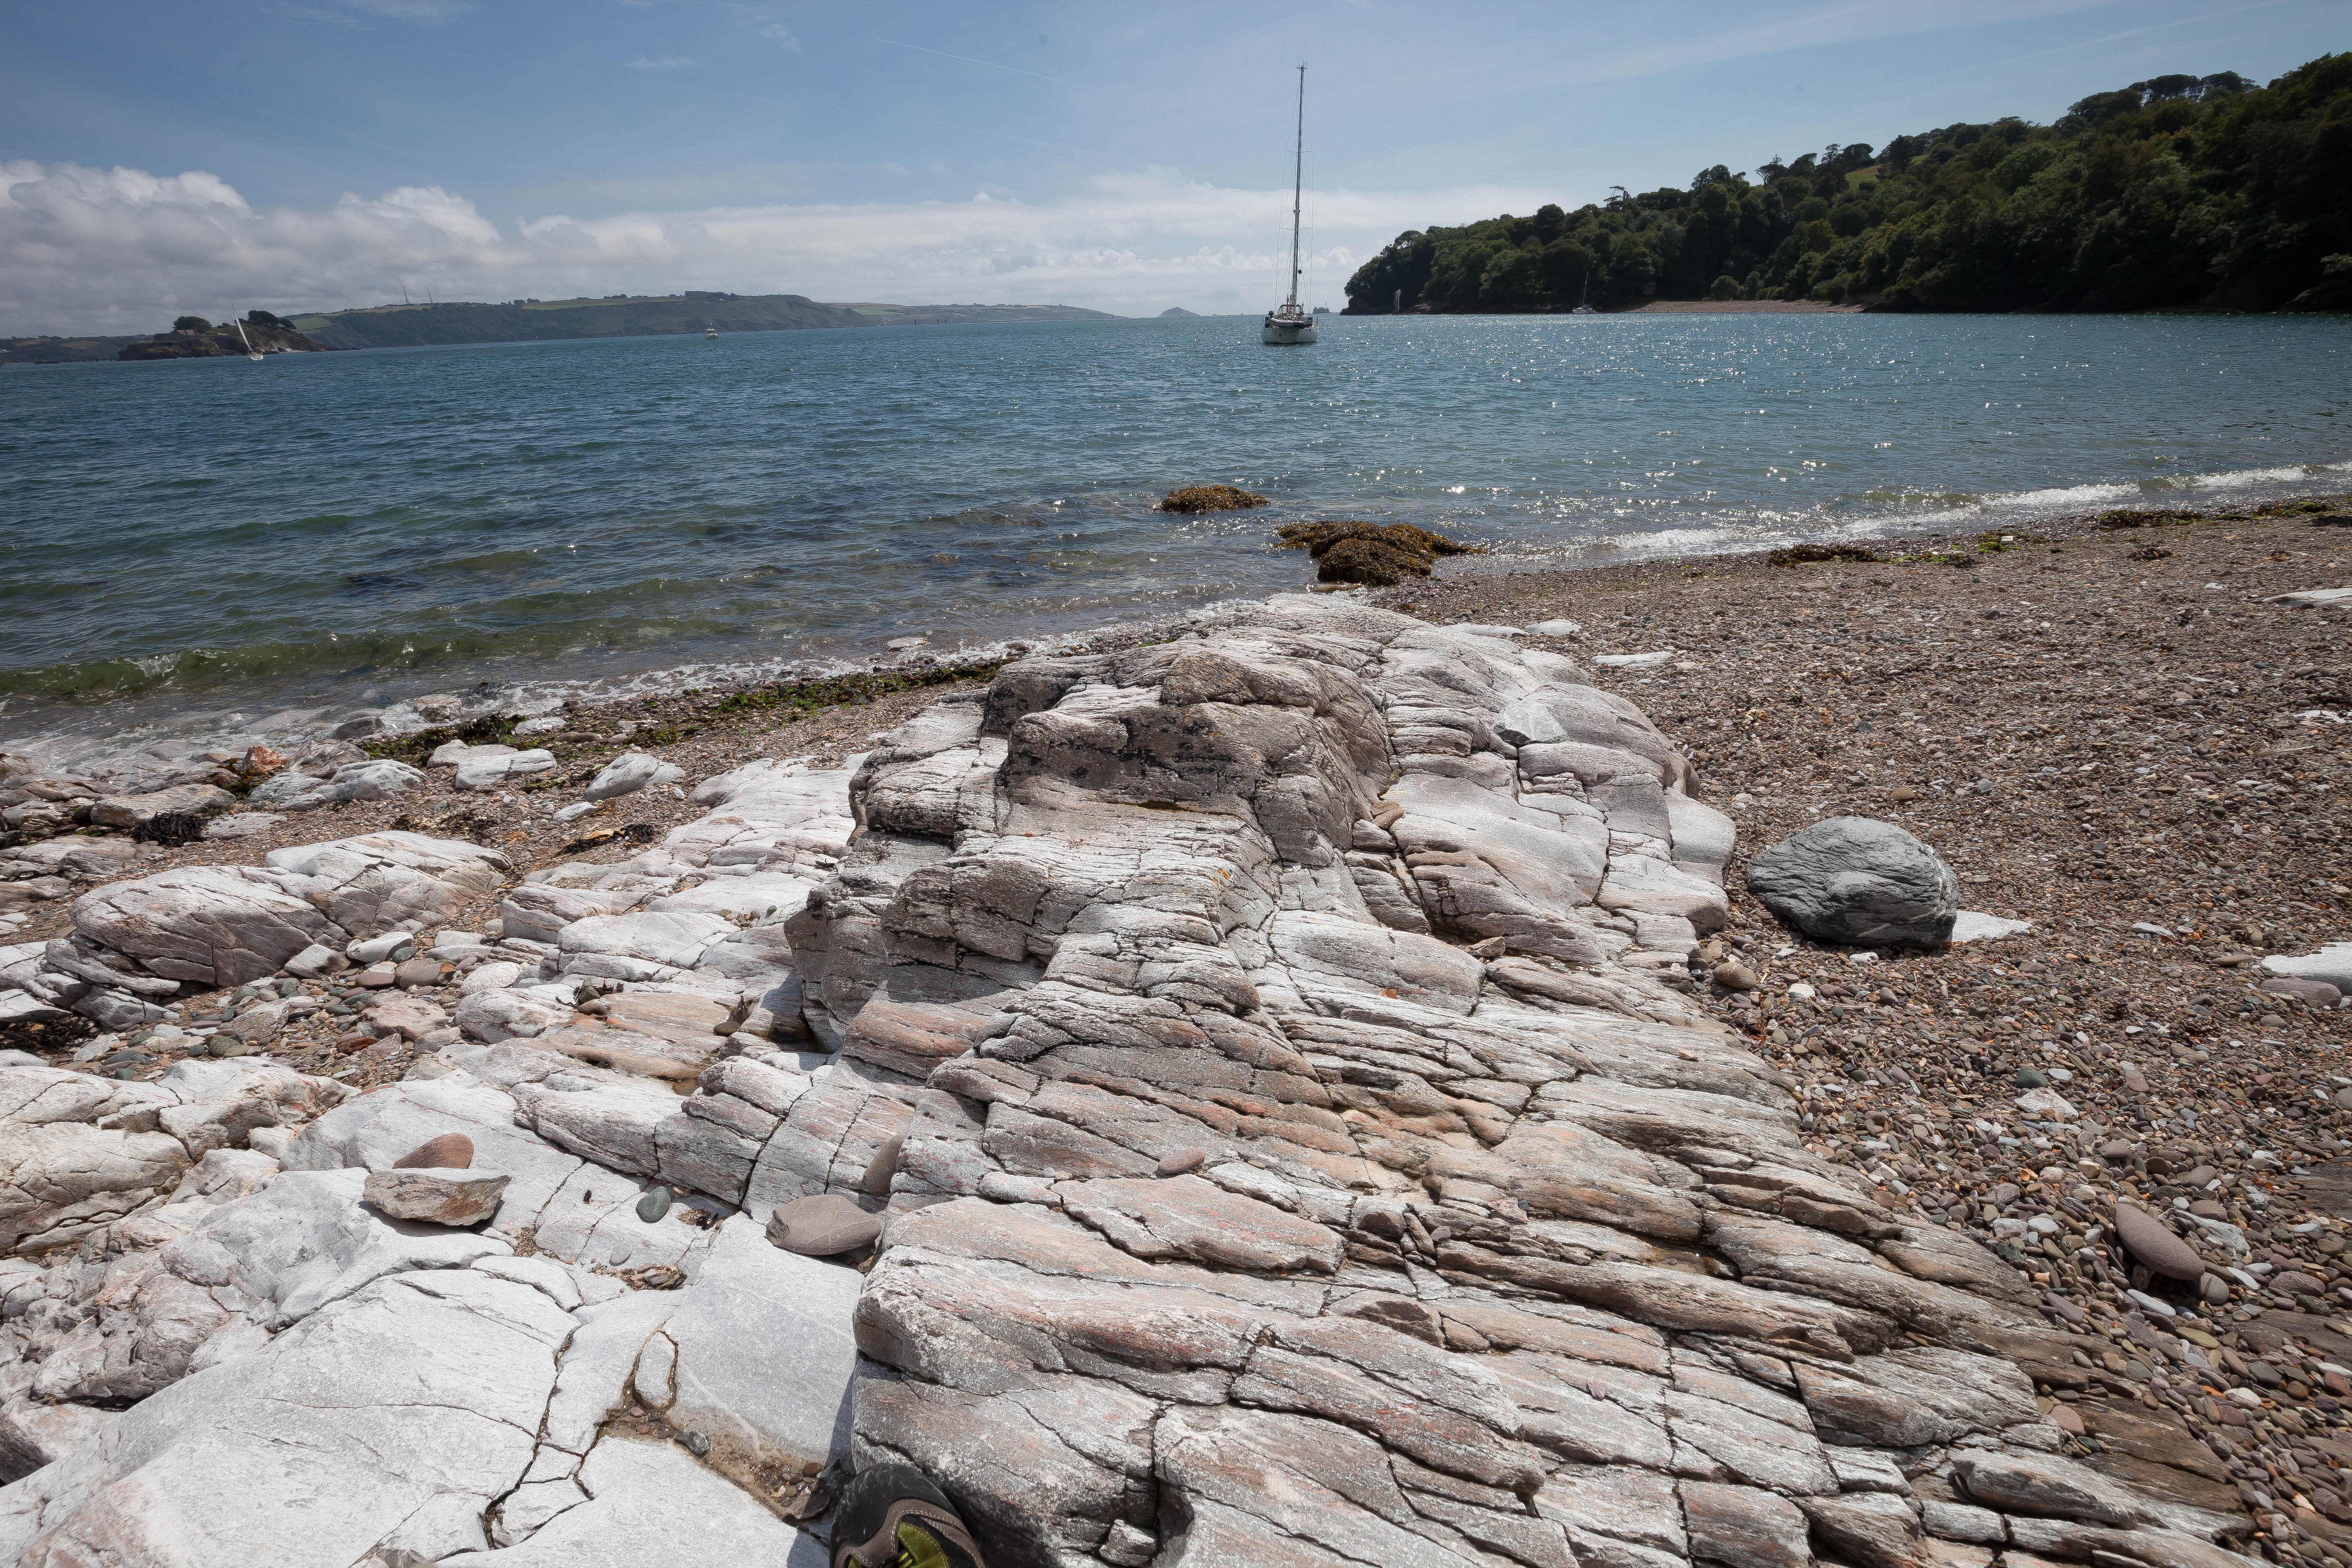
beach, sea, coast, water, rock, ocean, shore, cliff, cove, pebble, bay, rest, terrain, geology, idyll, sailing boat, booked, cape